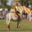
Label: horse